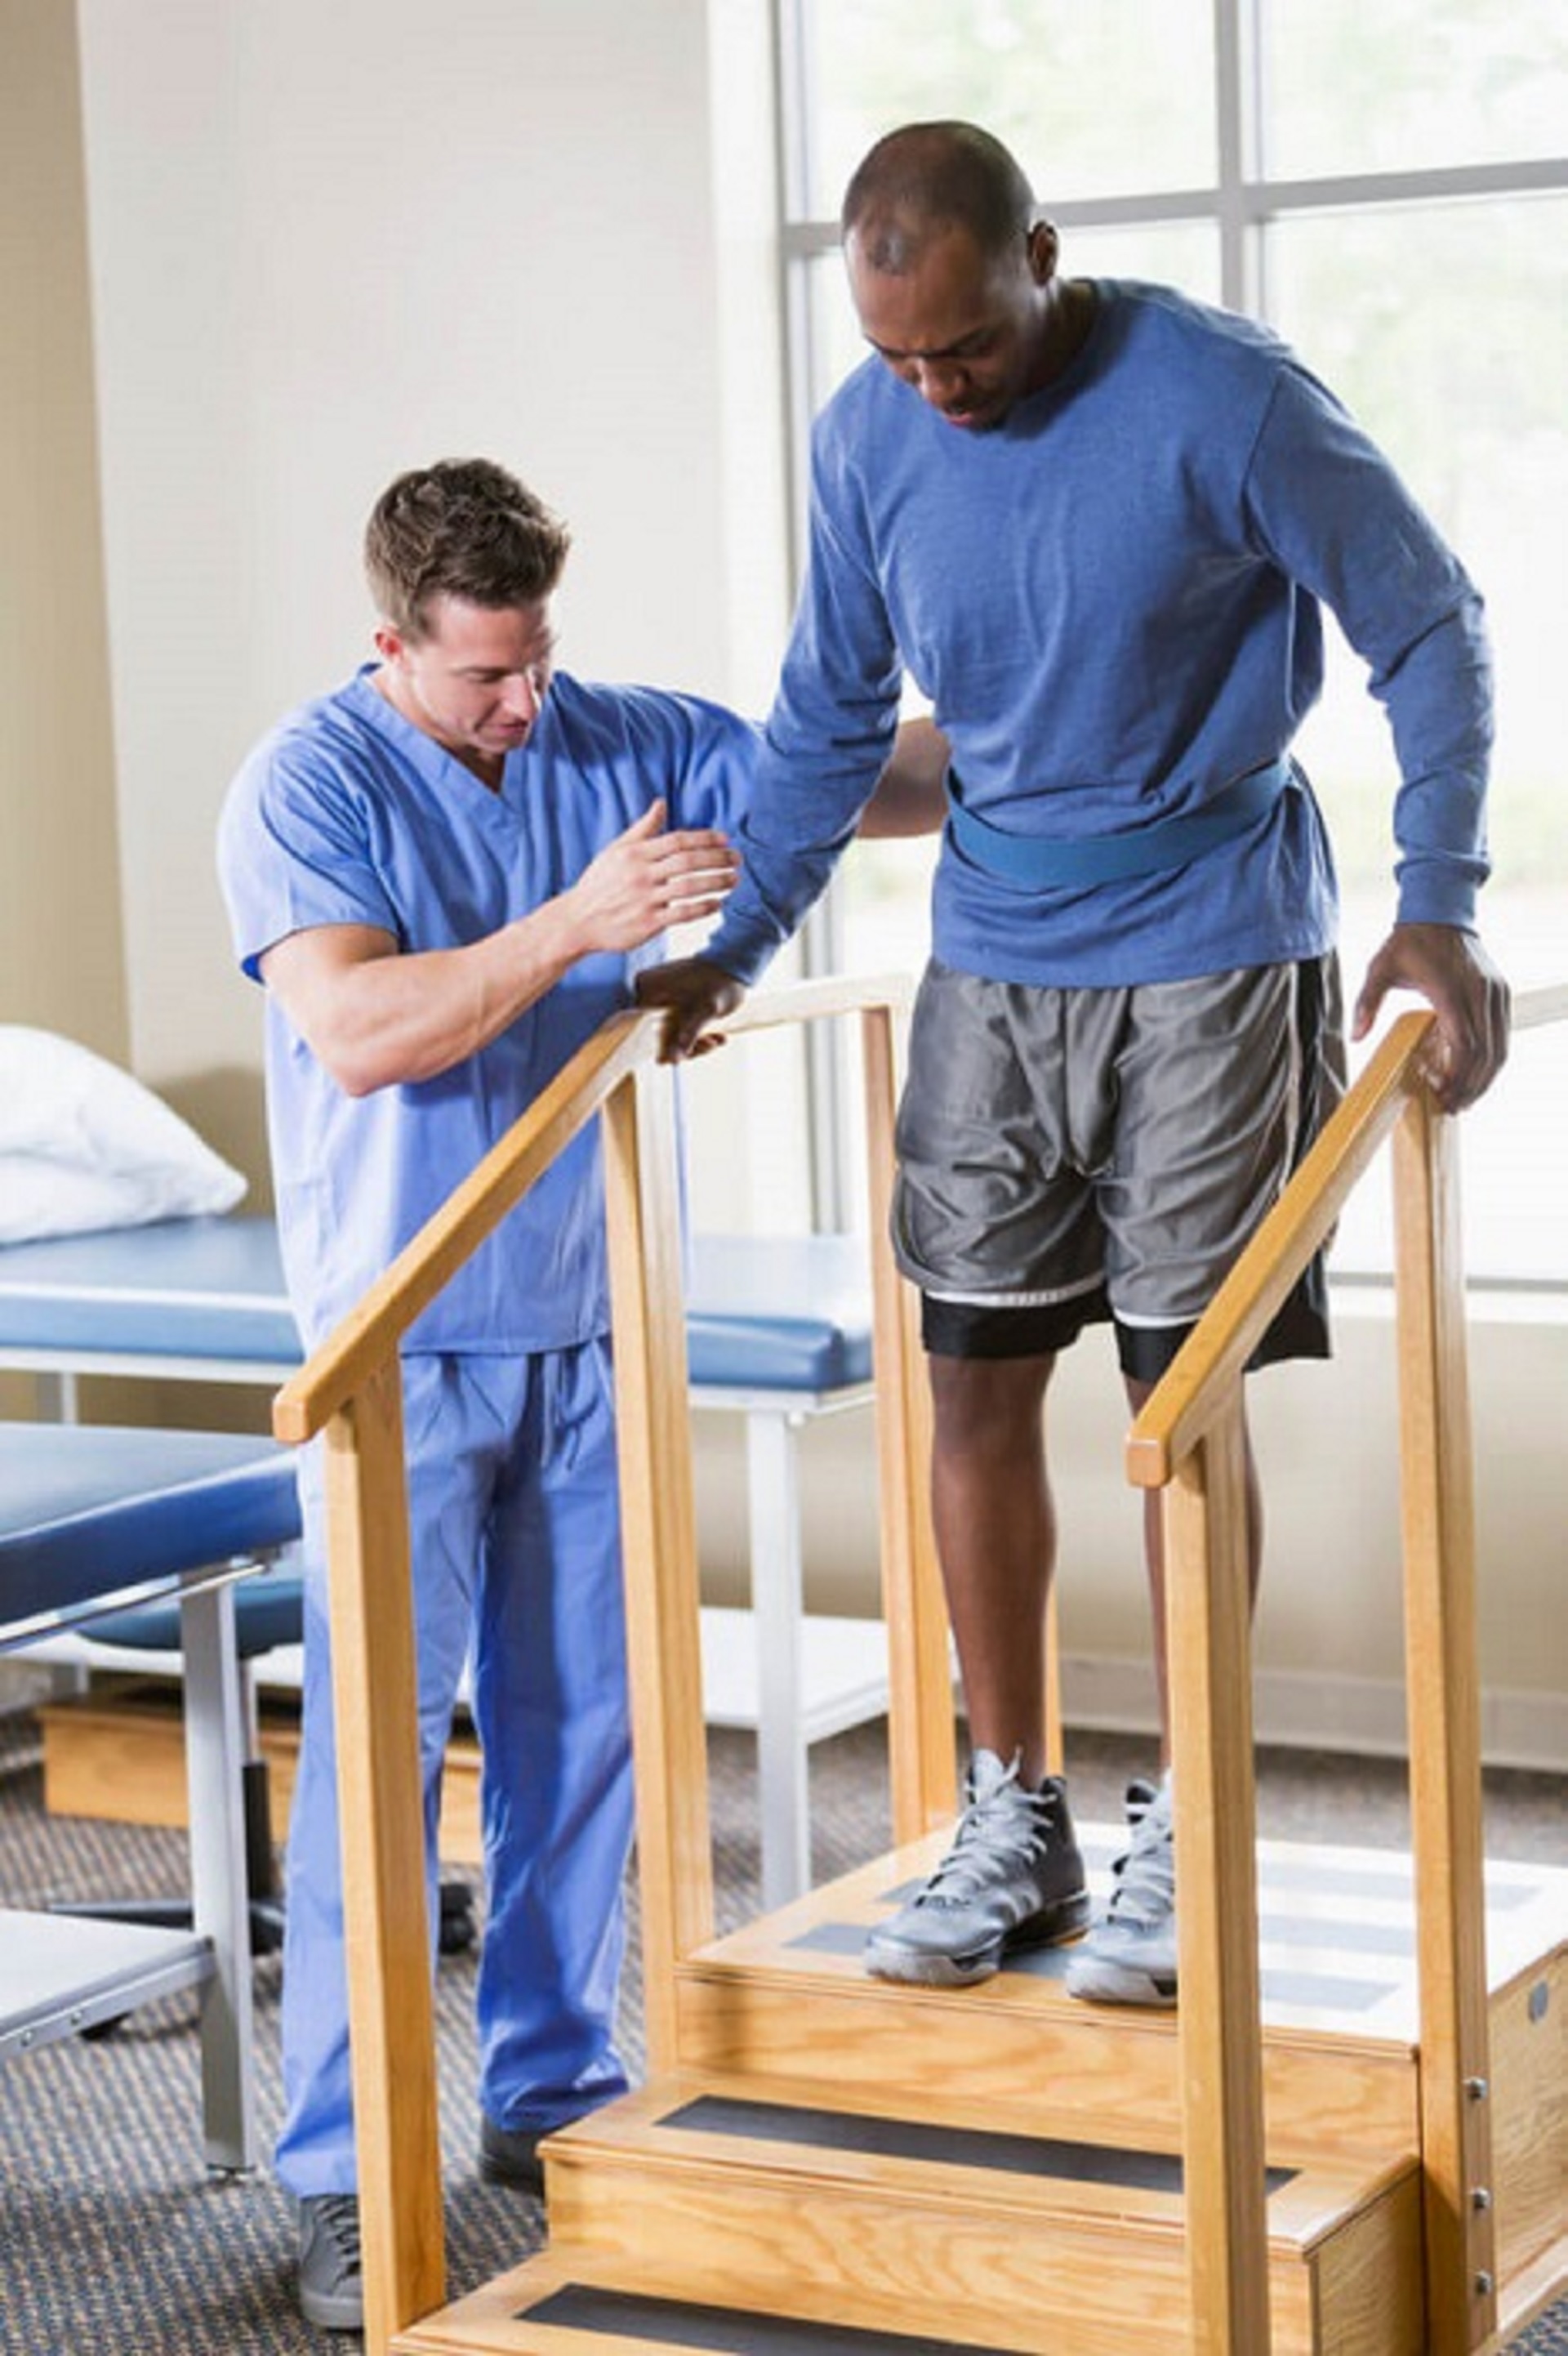
victoria, shorts, standing, wood, t shirt, sneakers, engineering, leisure, elbow, cleanliness, electric blue, service, hardwood, balance, human leg, knee, event, calf, room, handrail, door, flooring, lumber, stairs, machine, job